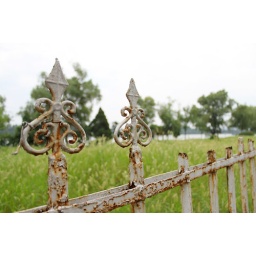
A rusty fence near the Ming walls.